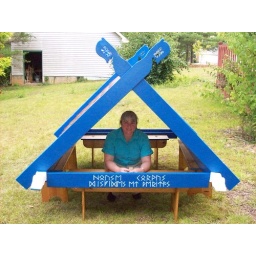
Gatehouse roof with wall headers and lintels in place. July 12, 2008